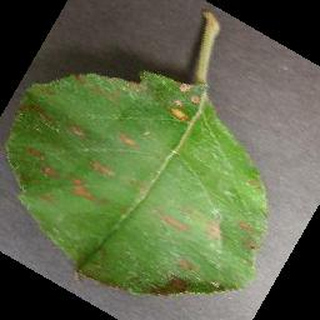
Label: apple_cedar_apple_rust